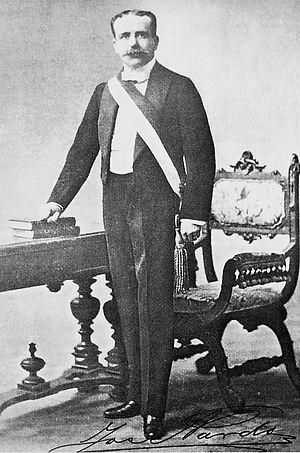
José Pardo y Barreda, président du Pérou de 1904 à 1908 et de 1915 à 1919.